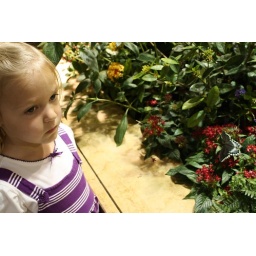
This was Natalie's face in the butterfly house until one landed on her.